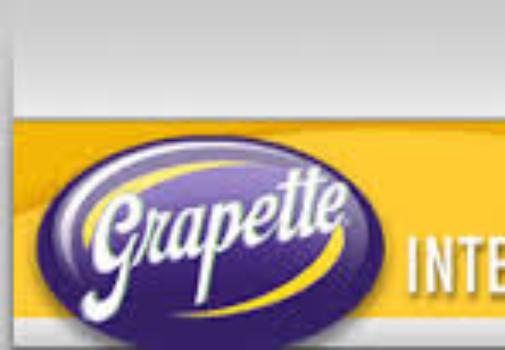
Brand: Grapette
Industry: Food